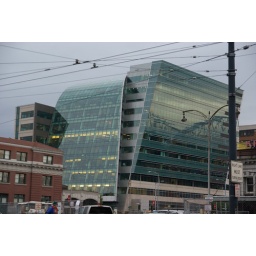
Cool glass building near Pioneer Square